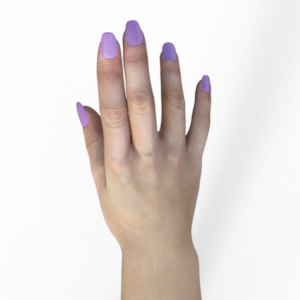
Label: paper